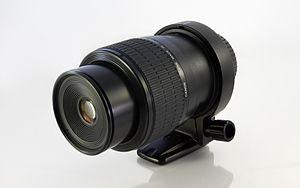
Un objectif macro Canon MP-E 65mm 1-5x.
Le MP-E 65mm Macro f/2.8 est un objectif photographique produit par l'entreprise japonaise Canon, spécialement conçu pour la macrophotographie. C'est un objectif utilisable sur les boîtiers Canon EOS à monture EF. Contrairement aux objectifs plus classiques, il est à mise au point manuelle, ne peut faire le point à l'infini, et n'est pas utilisable pour des prises de vues conventionnelles.